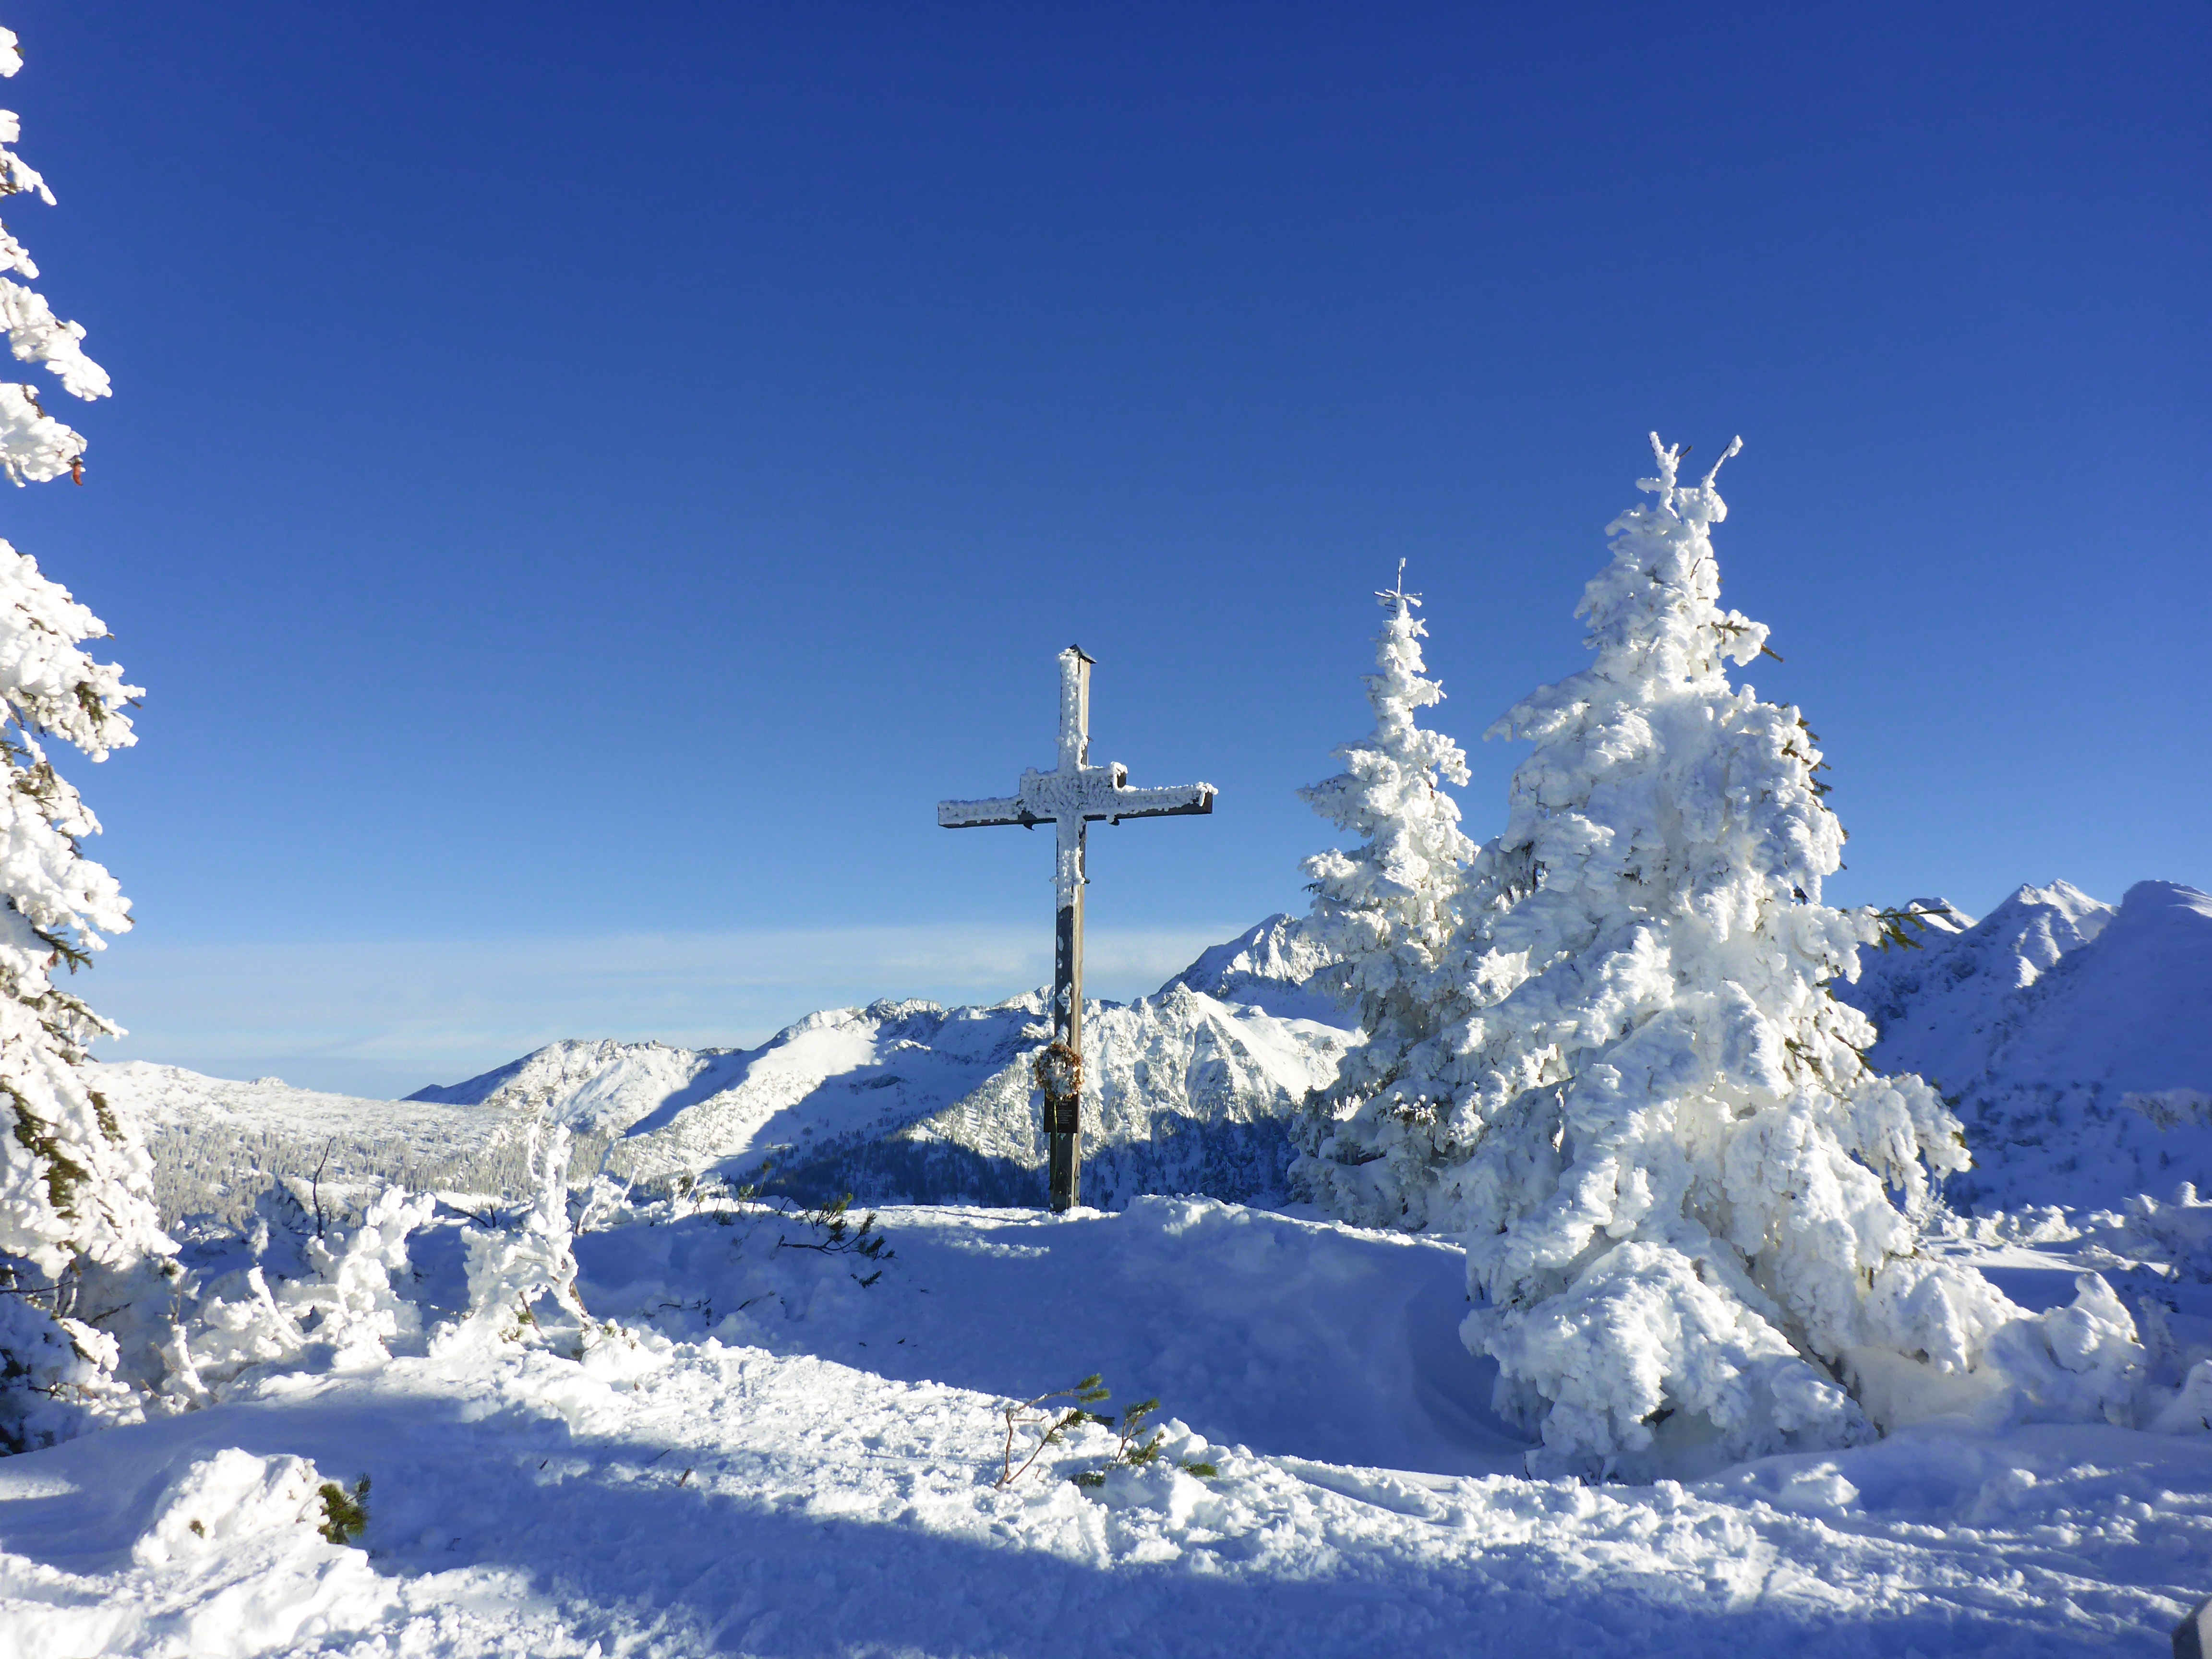
mountain, snow, cold, winter, sun, view, frost, mountain range, weather, snowy, alpine, cross, season, austria, winter sport, resort, mountains, alps, ski, icy, wintry, piste, freezing, partly cloudy, ski area, dream day, summit cross, mountainous landforms, geological phenomenon